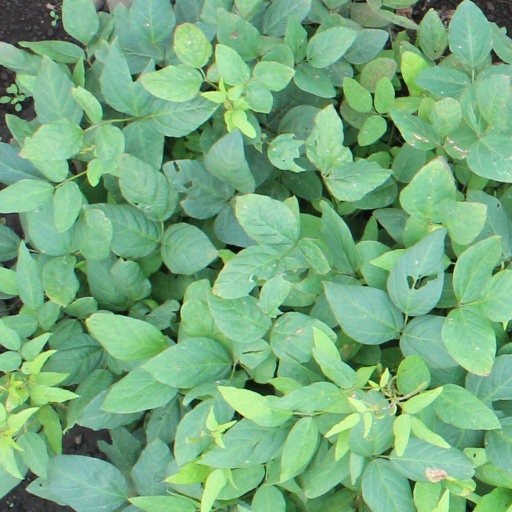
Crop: soybean